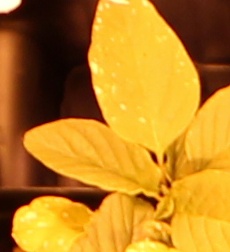
Label: Palmer Amaranth